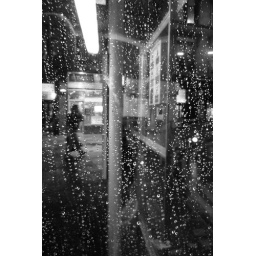
Partick in the rain in the black & white